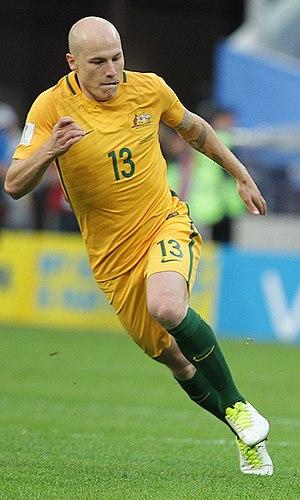
Les couleurs nationales de l'Australie sont le vert et l'or. Elles ont été établis par le gouverneur général de l'Australie, Sir Ninian Stephen, le 19 avril 1984, sur les conseils du premier ministre Bob Hawke.